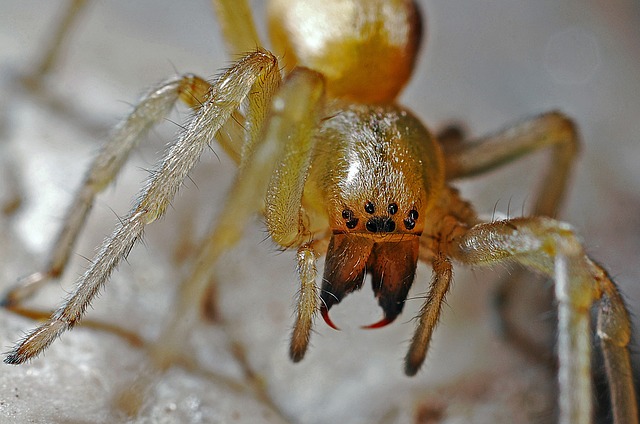
Label: ragno